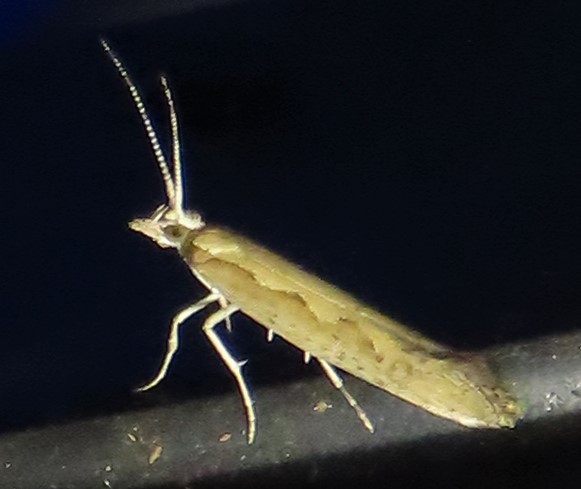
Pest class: diamondback_moth